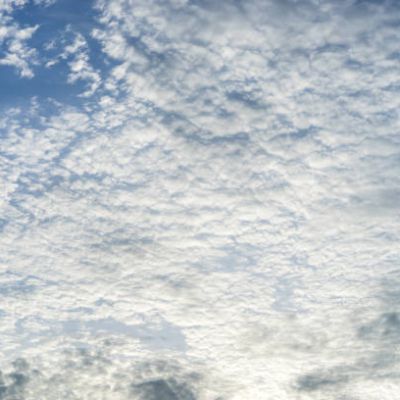
Cloud type: Altocumulus (Ac)